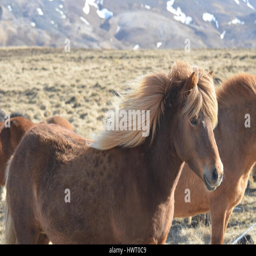
shaggy blonde horse with the wind blowing his mane